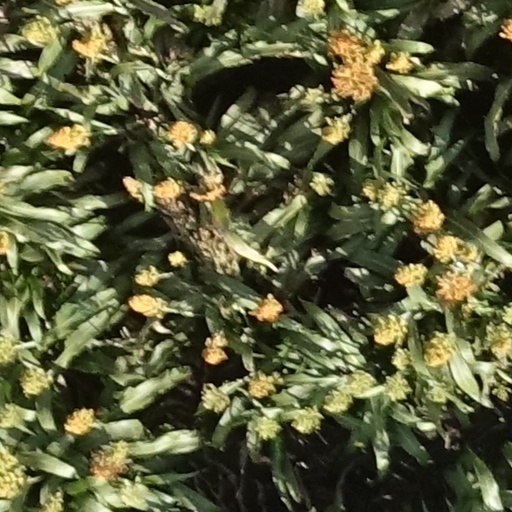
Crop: sorghum